Gyaru

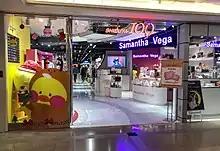
West entrance of Shibuya 109

Cosmetic products, ranging from makeup to false eyelashes from non--owned cosmetic companies to -created and owned cosmetic companies were plentiful during the Heisei era.